Scrambled Brains

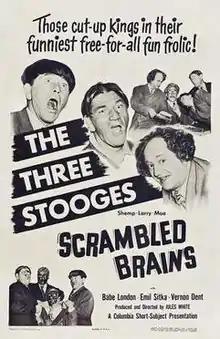

Scrambled Brains is a 1951 short subject directed by Jules White starring American slapstick comedy team The Three Stooges (Moe Howard, Larry Fine and Shemp Howard). It is the 132nd entry in the series released by Columbia Pictures starring the comedians, who released 190 shorts for the studio between 1934 and 1959.